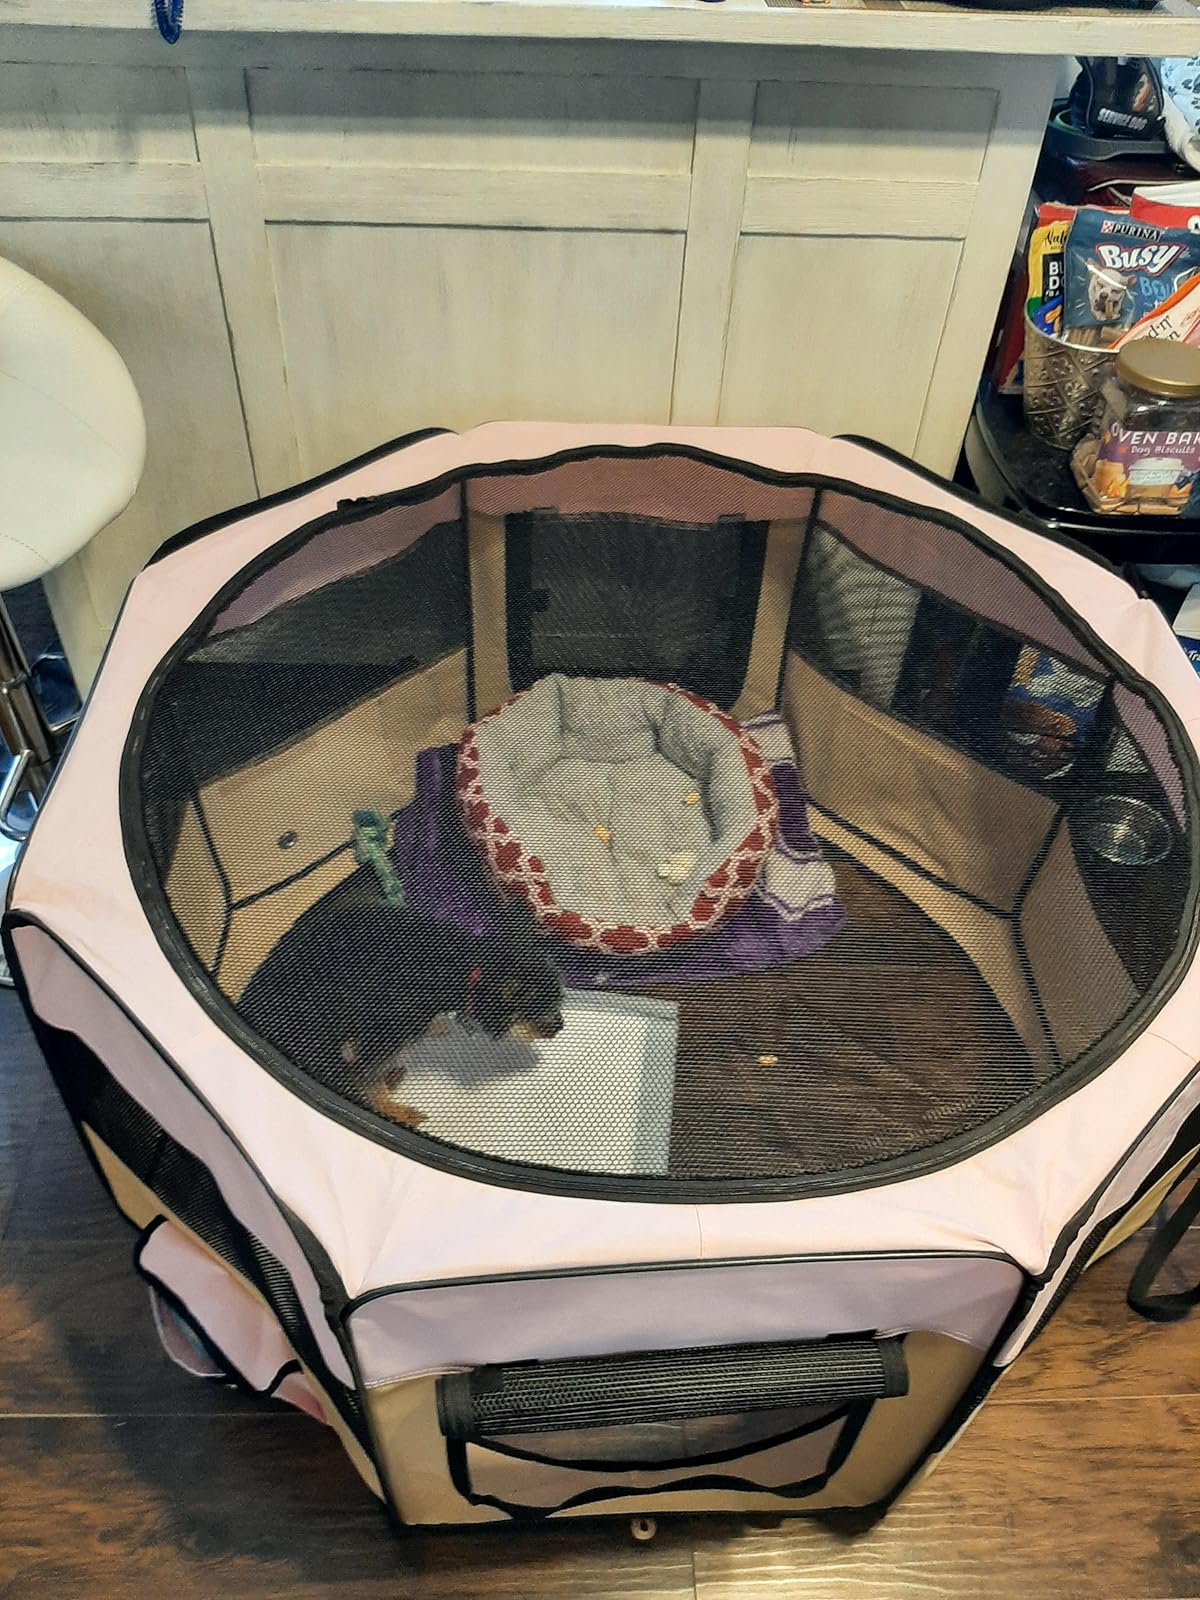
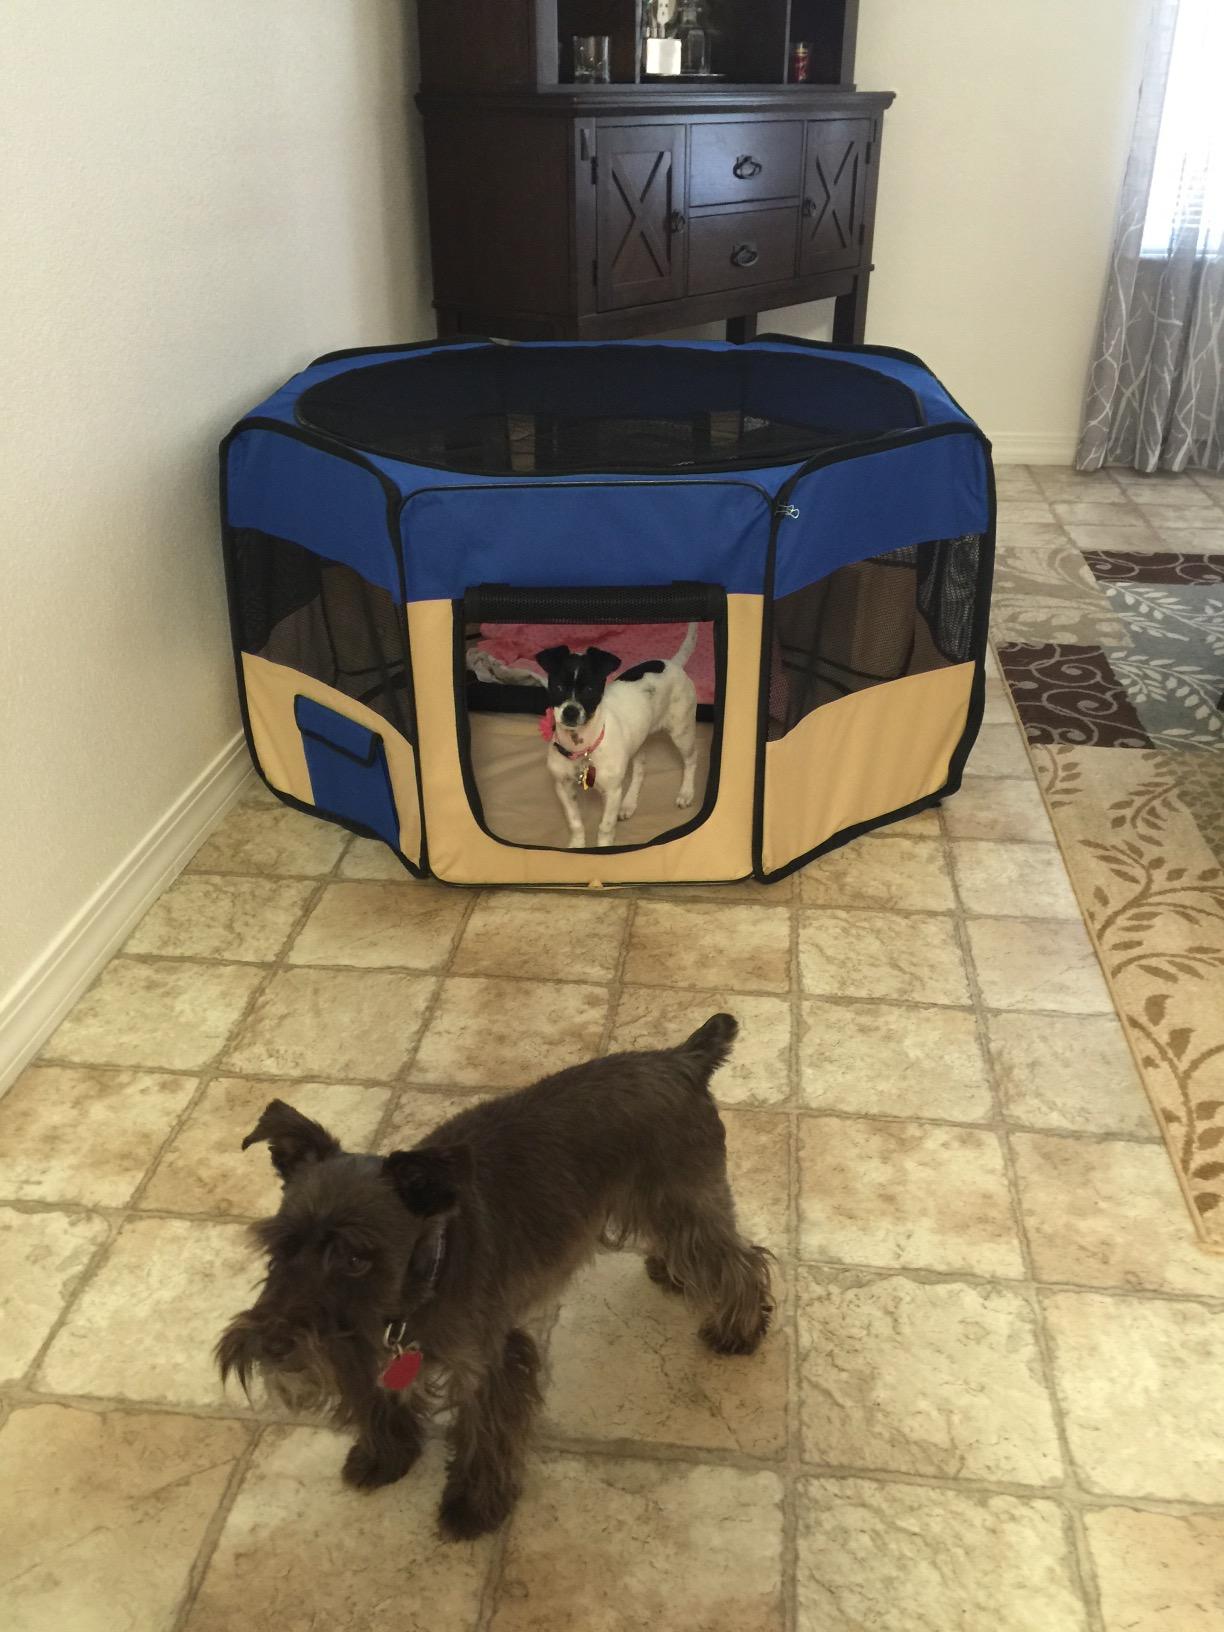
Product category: items_kennel
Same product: no